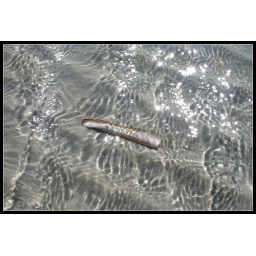
A shell in the clear water of the North Sea at the Ameland beach.